Andrey Kizhevatov

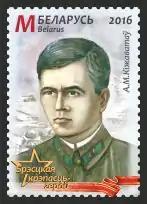

Andrey Mitrofanovich Kizhevatov (1907–1941) was a Soviet border guard commander, one of the leaders of the Defense of Brest Fortress during Operation Barbarossa, head of the 9th frontier post of the 17th Brest border detachment of the People’s Commissariat of Internal Affairs (NKVD).